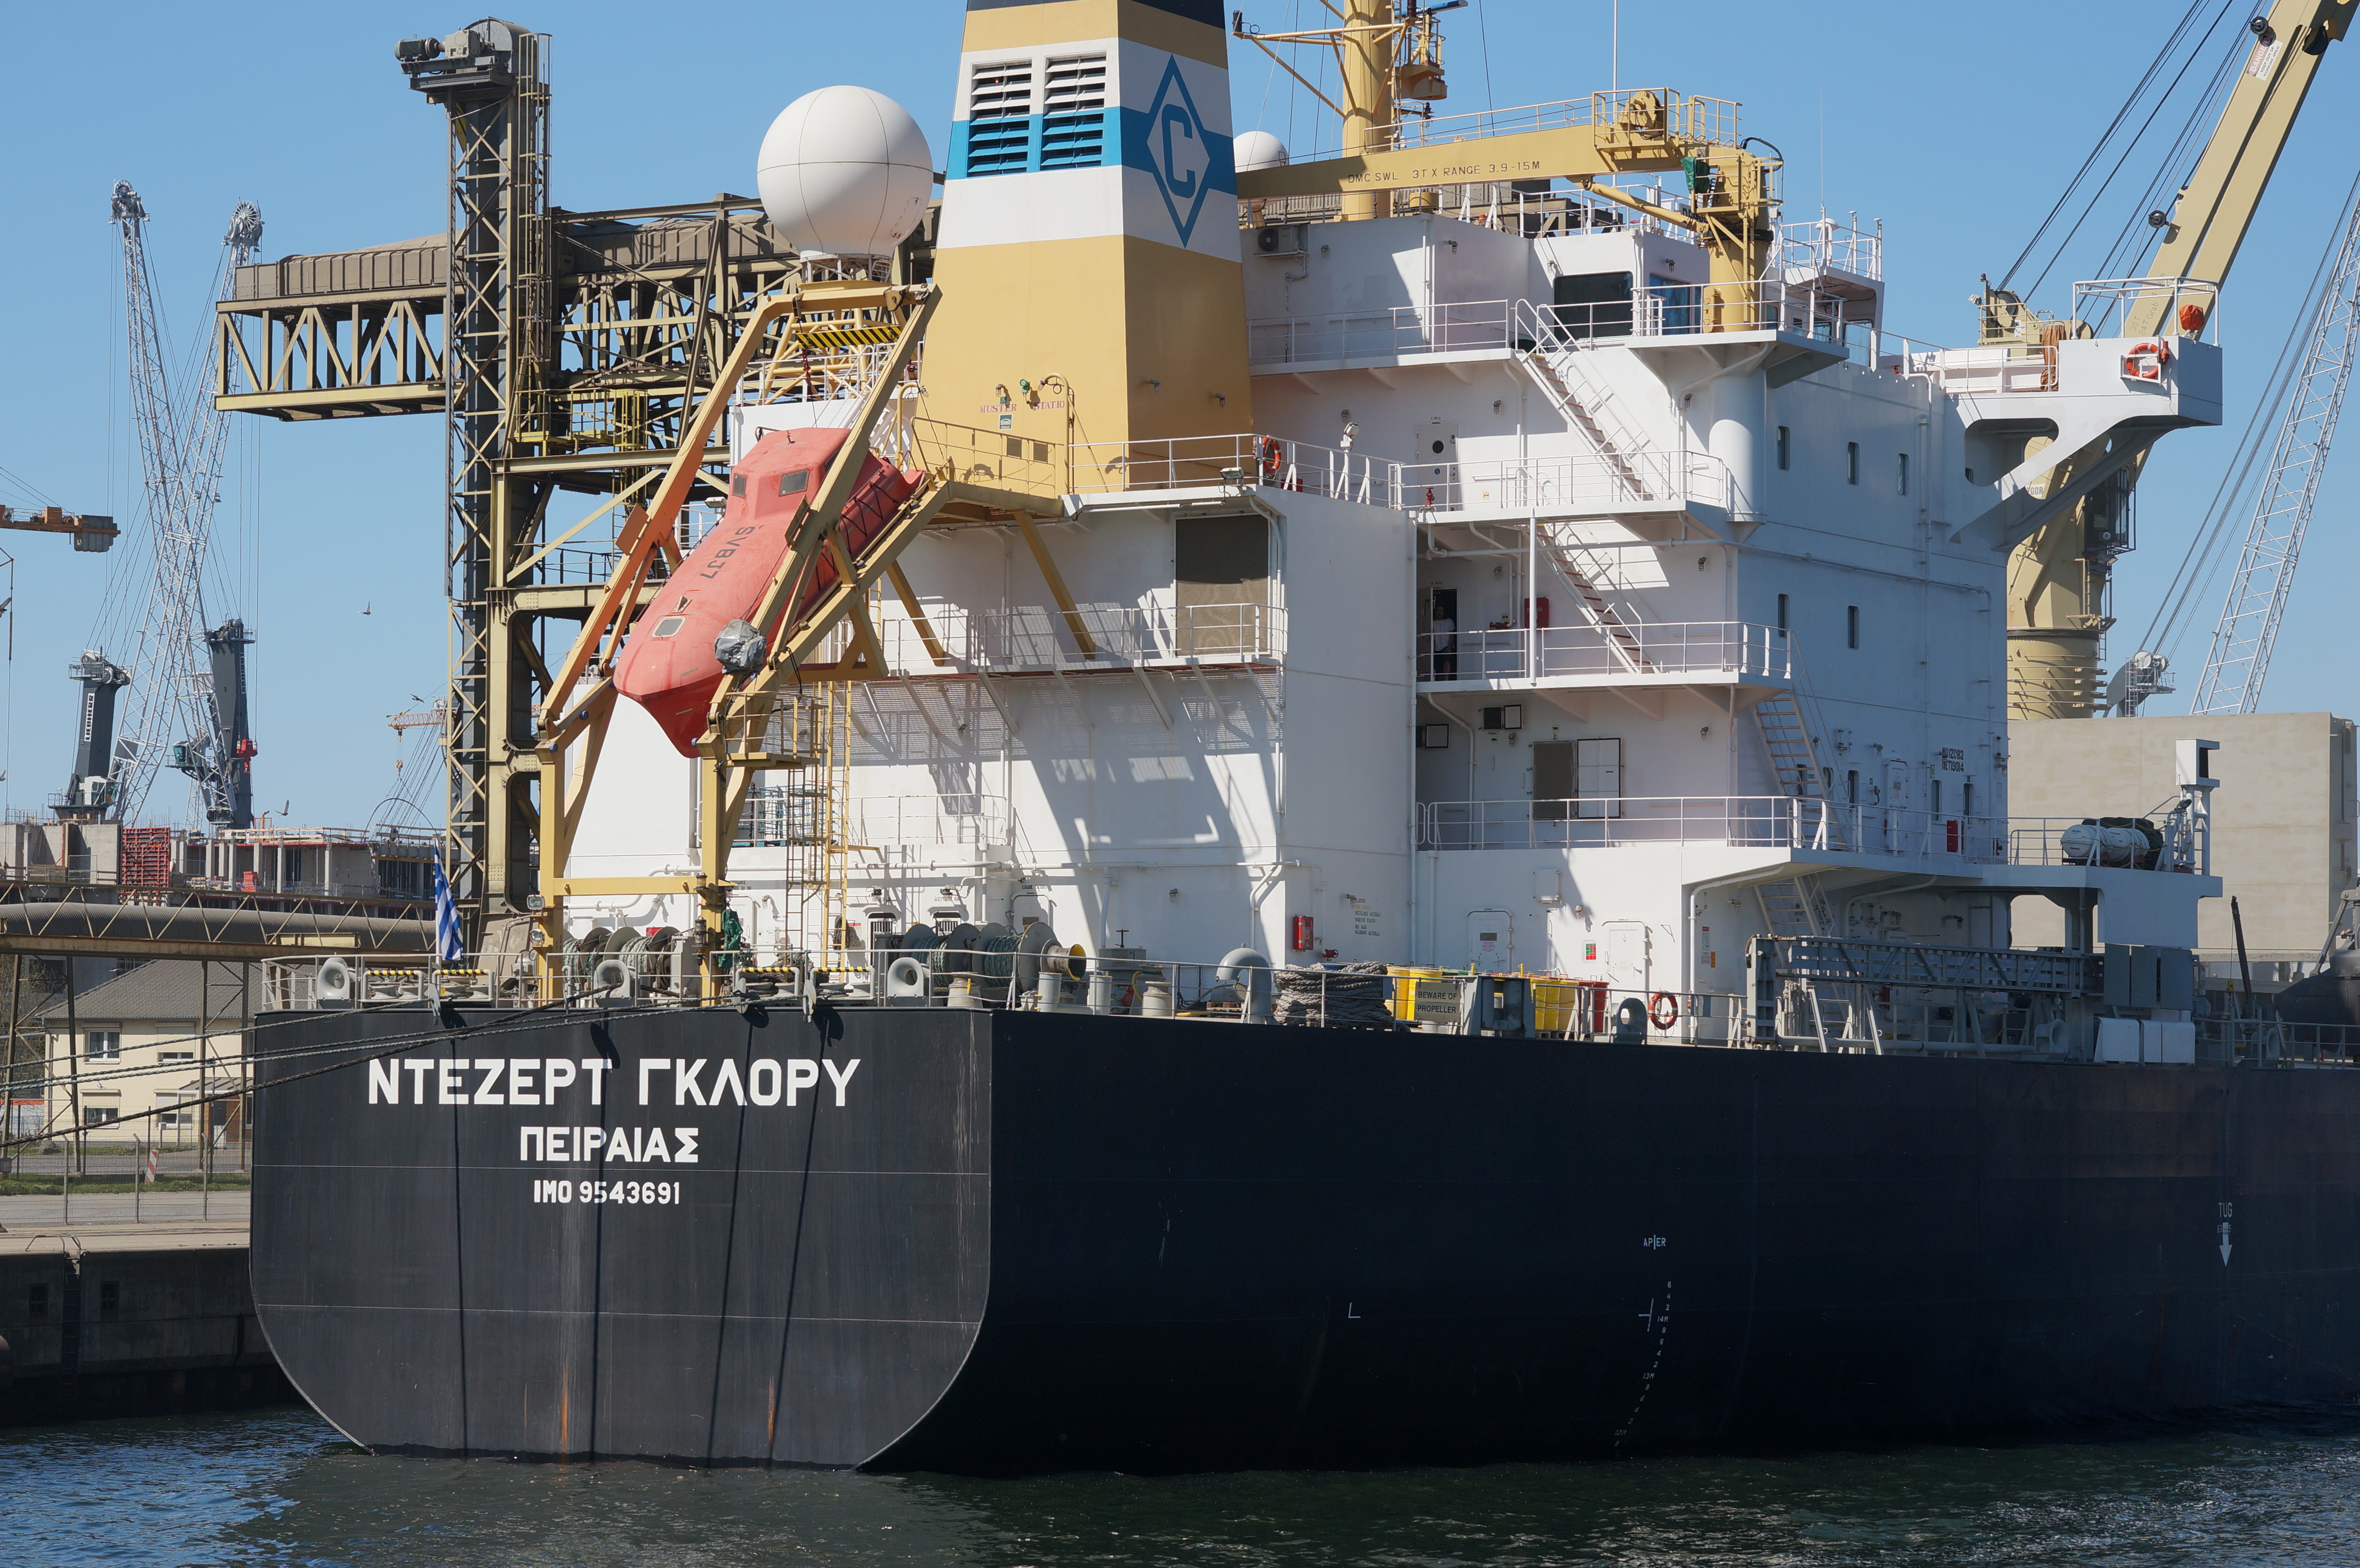
ship, vehicle, port, cargo ship, 2015, infrastructure, germany, deutschland, sony, sigma, channel, 60mm, watercraft, nex, nex6, mecklenburgvorpommern, lenstagged, steffenzahn, sigma60mm, sigma60, sigma60mmf28dn, sigma60mmf28, sigma60mmf28dnart, sigma60mm128dn, container ship, warnem nde, freight transport, oil tanker, tank ship, bulk carrier, floating production storage and offloading, reefer ship, dock landing ship